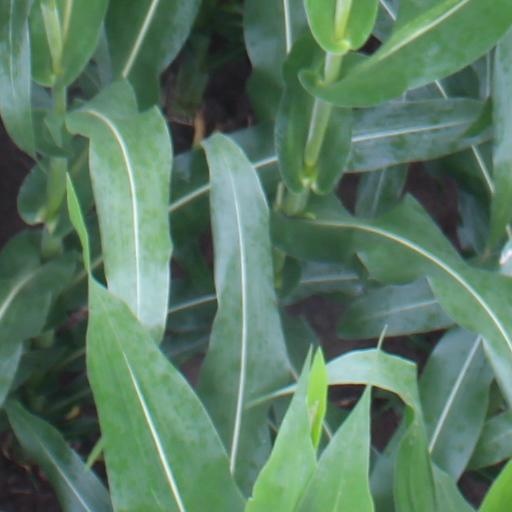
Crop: maize; corn